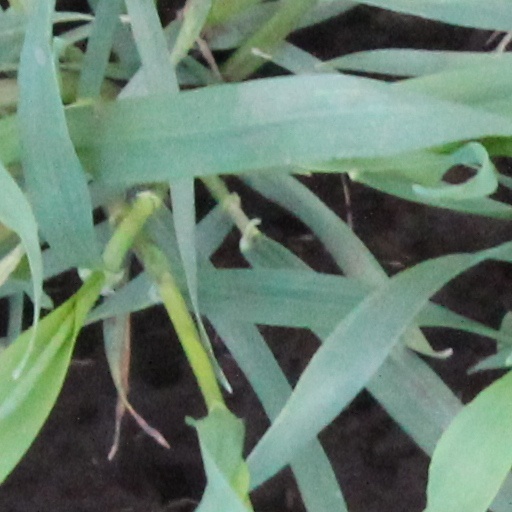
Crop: wheat